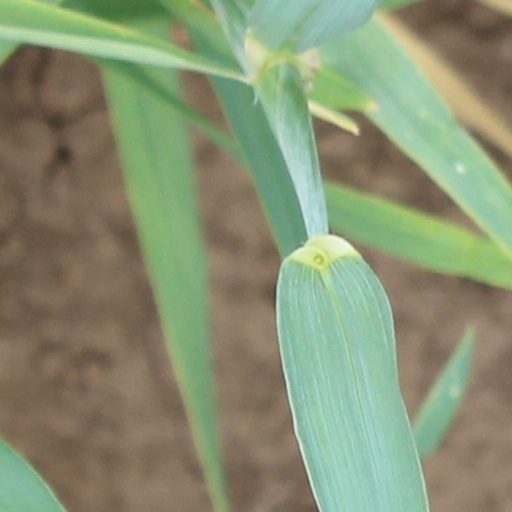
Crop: wheat